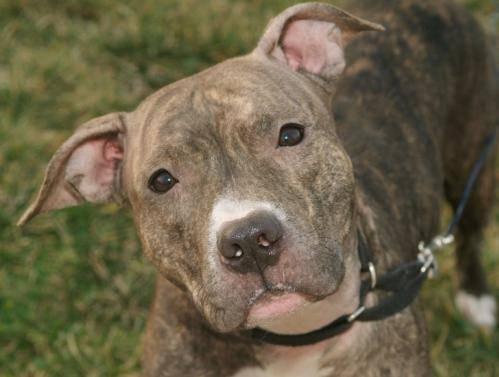
dog